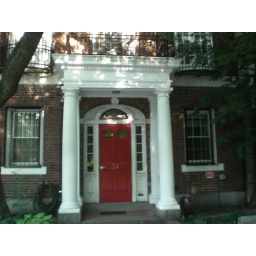
It's red. The house numbers on the inside of the door are in binary.